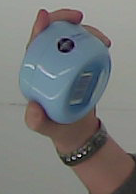
Product: nivea_baby